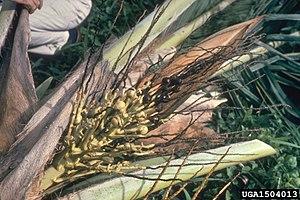
Le jaunissement mortel du palmier est une maladie à phytoplasme, transmise par des insectes vecteurs de l'ordre des hémiptères, qui affecte de nombreuses espèces de palmiers, et notamment certaines espèces ayant une grande importance économique comme le cocotier et le dattier. Cette maladie est présente dans les Antilles, en Amérique du Nord et en Amérique centrale, ainsi qu'en Afrique.